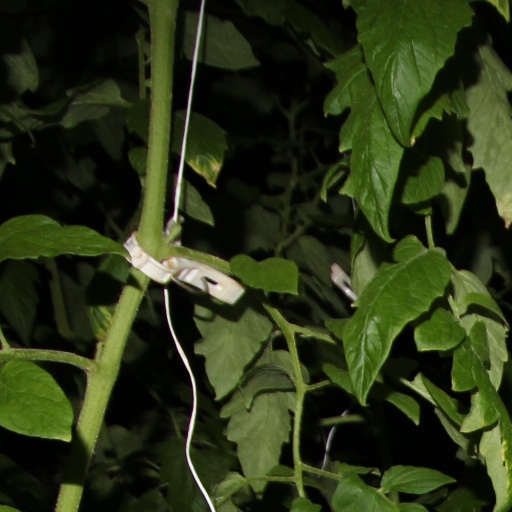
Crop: tomato